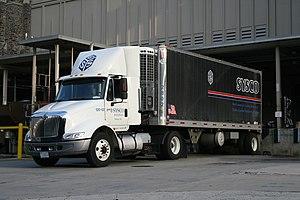
Navistar International, ou Navistar, est une entreprise américaine de construction de camions, d'autobus et de moteurs. En 2009, elle est connue du grand public par les camions de sa filiale International Trucks.